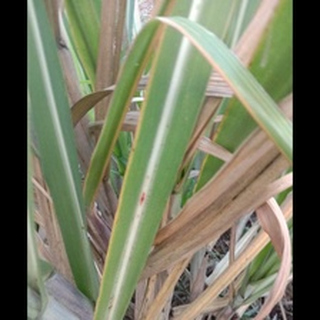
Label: sugarcane_red_rot